Muse: Drones World Tour

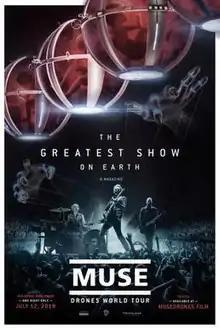
Cinematic release poster

Muse: Drones World Tour is the third live video album by English rock band Muse, which was released on 12 July 2018 in a worldwide one-night only cinema release, with a home media release at a later date. The video combines four individual concerts together recorded in Germany, Italy and The Netherlands. The concerts were part of their Drones World Tour shows that took place from 2015–16, done in support of their album of the same name.